Education in India

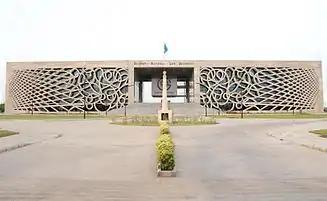
Gujarat National Law University, Gandhinagar

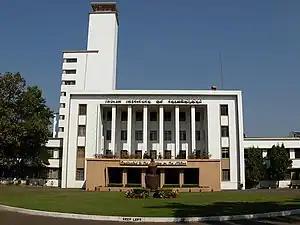

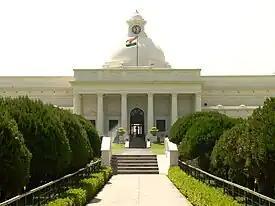

After passing the Higher Secondary Examination (the Standard 12 examination), students may enroll in general degree programmes such as bachelor's degree (graduation) in arts, commerce or science, or professional degree programme such as engineering, medicine, nursing, pharmacy, and law graduates. India's higher education system is the third largest in the world, after China and the United States. The main governing body at the tertiary level is the University Grants Commission (India) (UGC), which enforces its standards, advises the government, and helps co-ordinate between the centre and the state up to Post graduation and Doctorate (PhD). Accreditation for higher learning is overseen by 12 autonomous institutions established by the University Grants Commission. The Accreditation is seen by the National Assessment and Accreditation Council. The Management & Accreditation of Technical Education like Engineering, Management and Similar Education course are overseen by the All India Council for Technical Education.